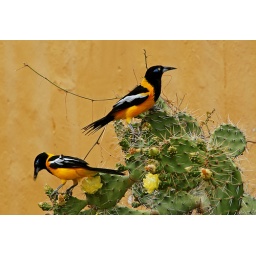
The Trupial bird (Icterus icterus) eating the fruits of a Prickly pear (Opuntia wentiana) near the Savonet plantation house